Lard na
Also known as:
Category: noodle (rice noodle, stir-fried noodle)
Cuisine: Lao
Associated cuisines: Lao
Area: Laos
Countries: Laos
Region: South Eastern Asia

The dish is made with stir-fried wide rice noodles and either chicken, beef, pork, or tofu. The most common version includes Vegetable such as Chinese kailan and straw mushrooms. However, broccoli is also commonly used if kailan is unavailable. Common seasonings include sweet soy sauce, fish sauce ("nam pa"), sugar, garlic, and black pepper.

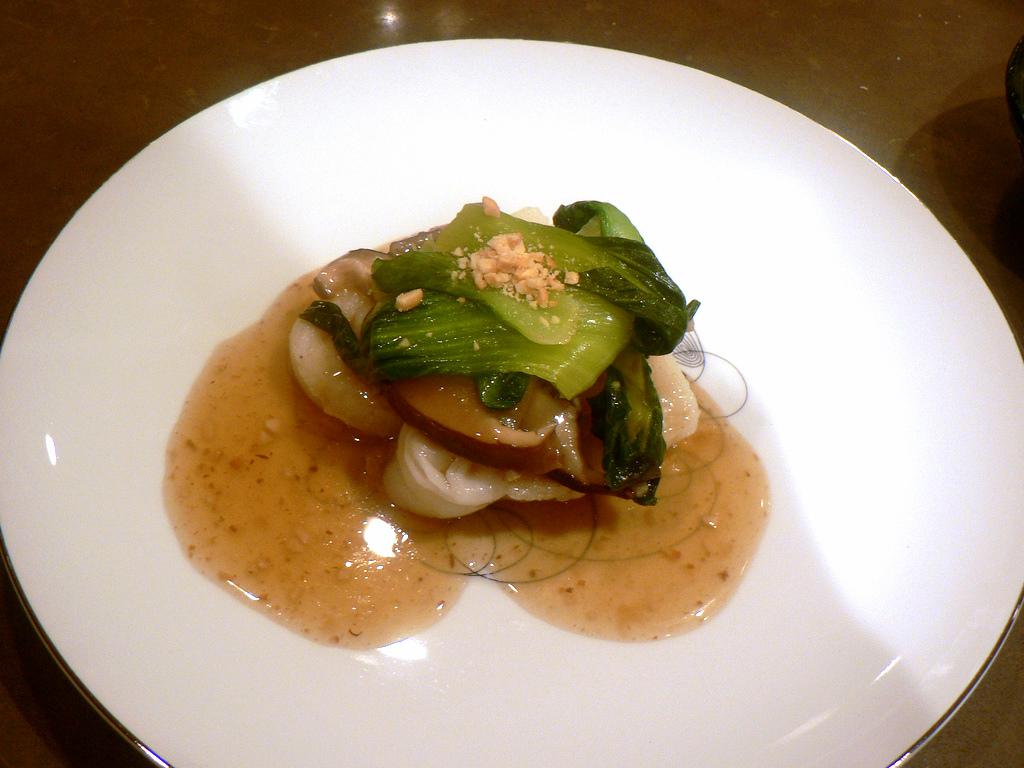